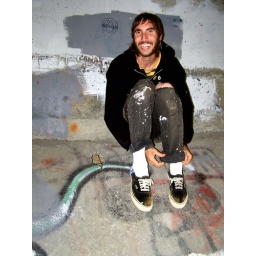
we made some art under a bridge during our bike ride.